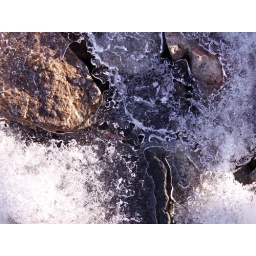
Ice in the stones on the beach